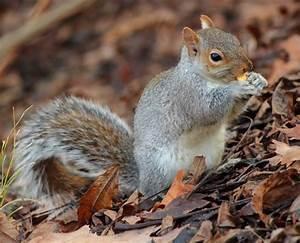
squirrel